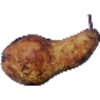
Label: Pear Abate 1